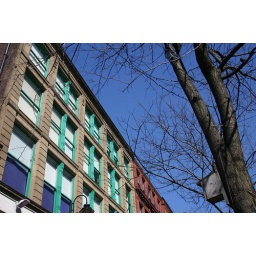
Green windows and red windows against a cloudless blue sky.